John Proctor Anderdon

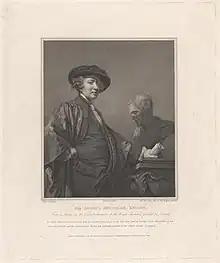
Illustration to "The Fine Arts of the English School" (1811), with dedication to John Proctor Anderdon

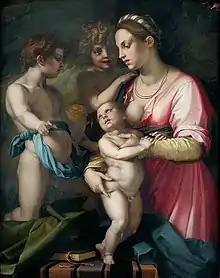
"Charity" by Andrea del Sarto, purchased in 1827 by John Proctor Anderdon, now in the National Gallery of Art

At the time of Anderdon's death, "The Art Journal" wrote of his collection that it "has for the last forty years been an object of interest to many amateurs and connoisseurs", had been seen also at his London house as well as his Berkshire residence, and had been noticed by George IV. A detailed description of his pictures in Beech House was published in 1818, in "The Beauties of England and Wales".